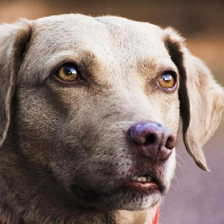
Label: animals